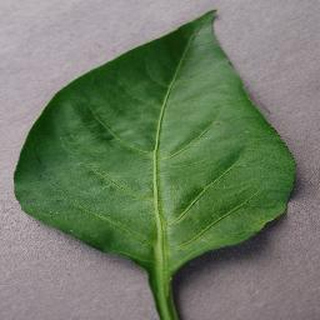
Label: healthy_bell_pepper